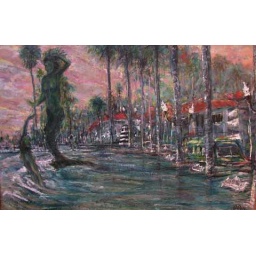
now in san antonio a fine look at the city of vallarta under water with bus